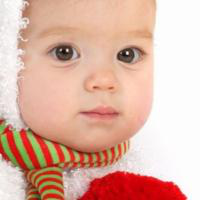
Age group: age 01-10